Describe the emotion expressed in this image:  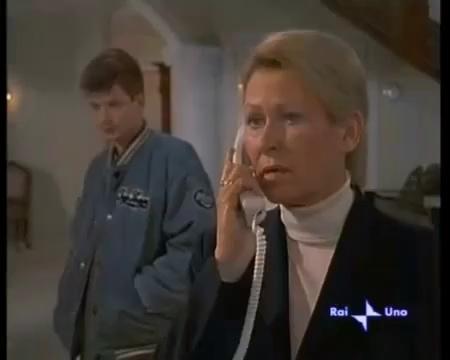
This person displays Suffering, valence and arousal with low intensity.